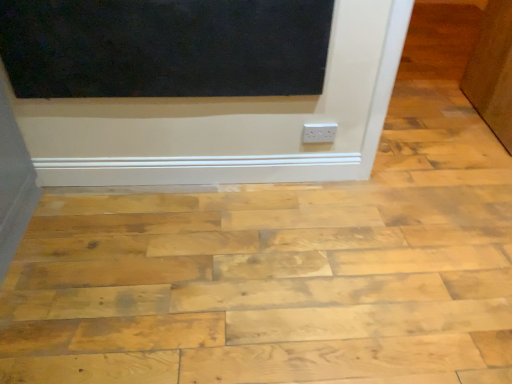
Question: Point to a free spot to the left of white plastic outlet at center.
Answer: [(0.549, 0.401)]